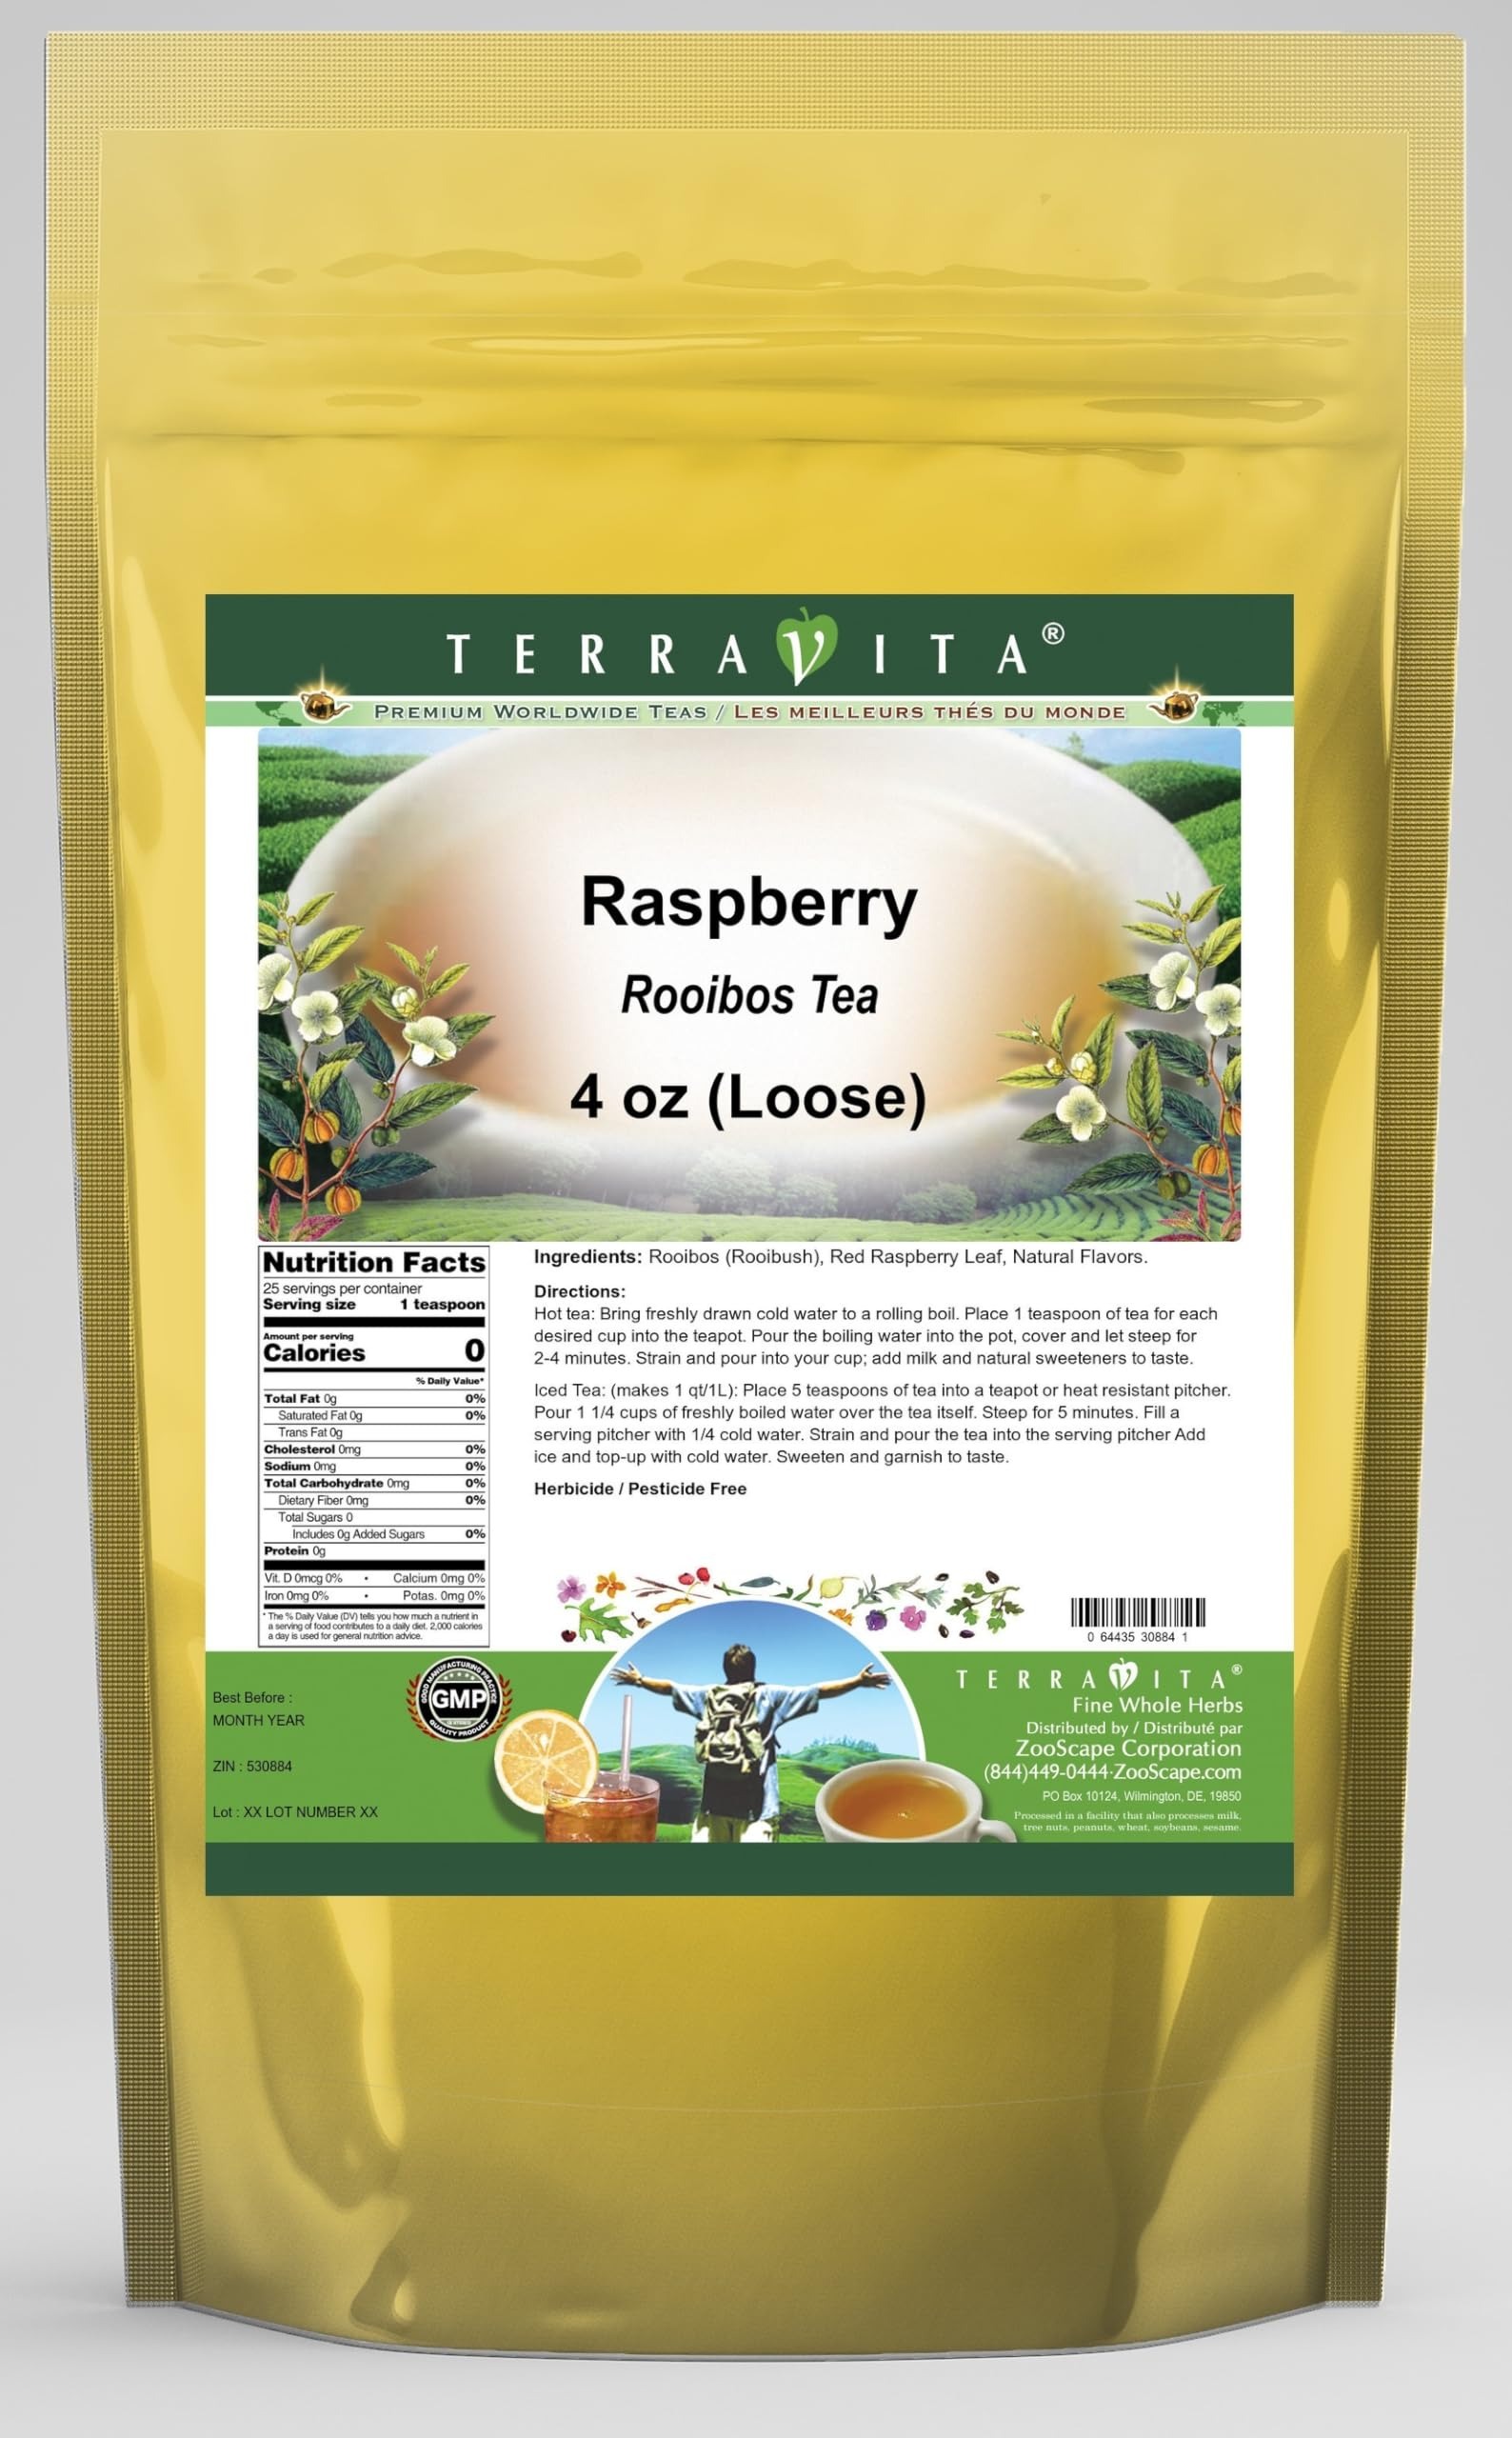
Item Name: Raspberry Rooibos Tea (Loose) (4 oz, ZIN: 530884) - 3 Pack
Bullet Point 1: Our Raspberry Rooibos Tea is a delightful flavored Rooibos tea with Raspberry Leaf (Red) that you will really enjoy! - Ingredients: Rooibos tea, Raspberry Leaf (Red) and natural raspberry flavor.
Bullet Point 2: No fillers.
Bullet Point 3: Manufacturer: TerraVita
Bullet Point 4: Size: 4 oz
Bullet Point 5: Loose Leaf Rooibos Tea - Packed in a convenient upright pouch!
Product Description: Our Raspberry Rooibos Tea is a delightful flavored Rooibos tea with Raspberry Leaf (Red) that you will really enjoy! - Ingredients: Rooibos tea, Raspberry Leaf (Red) and natural raspberry flavor. - Hot tea brewing method: Bring freshly drawn cold water to a rolling boil. Place 1 teaspoon of tea for each desired cup into the teapot. Pour the boiling water into the pot, cover and let steep for 2-4 minutes. Strain and pour into your cup; add milk and natural sweeteners to taste. - Iced tea brewing method: (to make 1 liter/quart): Place 5 teaspoons of tea into a teapot or heat resistant pitcher. Pour 1 1/4 cups of freshly boiled water over the tea itself. Steep for 5 minutes. Fill a serving pitcher with 1/4 cold water. Strain and pour the tea into the serving pitcher Add ice and top-up with cold water. Sweeten and garnish to taste. - TerraVita is an exclusive line of premium-quality, natural source products that use only the finest, purest and most potent ingredients found around the world. TerraVita is hallmarked by the highest possible standards of purity, potency, stability and freshness. All of our products are prepared with the highest elements of quality control, from raw materials through the entire manufacturing process, up to and including the moment that the bottles or bags are sealed for freshness and shipped out to you. Our highest possible standards are certified by independent laboratories and backed by our personal guarantee. - TerraVita exists to meet and ensure your family's health and wellness without the harmful effects of chemicals and health products. We strive to make all of our products affordable and reliable and are constantly searching the market to maintain our affordability and to look for new ways to serve you and the ones you love. TerraVita ha
Value: 12.0
Unit: Ounce

Price: 50.13